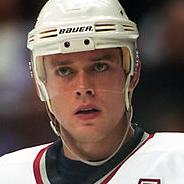
Age: 25